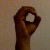
The image shows a hand gesture representing the letter 'O' in Indian Sign Language.